Al DeMao

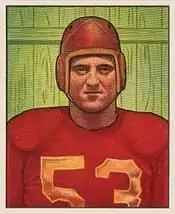
DeMao on a 1950 Bowman football card

Albert Marcellus DeMao (February 29, 1920 – February 1, 2008) was an American professional football player who was a center for the Washington Redskins of the National Football League (NFL) from 1945 to 1953. He played college football for the Duquesne Dukes and was selected in the 11th round of the 1942 NFL draft.